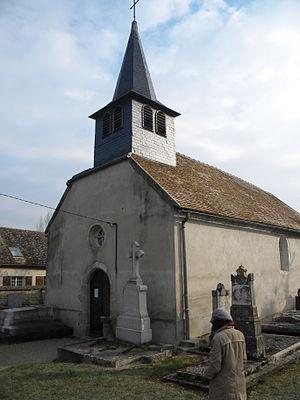
Tailly est une commune française située dans le département de la Côte-d'Or, en région Bourgogne-Franche-Comté.